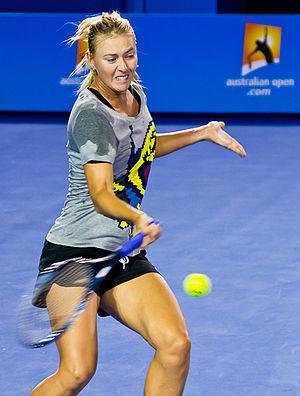
Maria Yourievna Sharapova, née le 19 avril 1987 à Niagan en Sibérie, est une ancienne joueuse professionnelle de tennis russe.